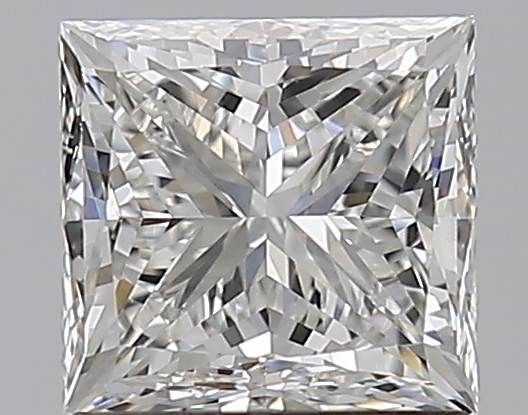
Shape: princess
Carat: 1.5
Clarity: VS1
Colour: G
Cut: VG
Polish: EX
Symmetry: VG
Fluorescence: F
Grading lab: GIA
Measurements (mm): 6.13 x 5.89 x 4.45